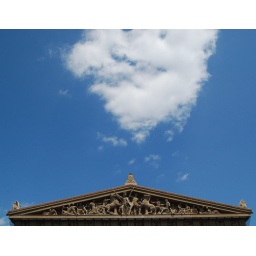
sky - clouds over the Parthenon